Psycho A-Go-Go

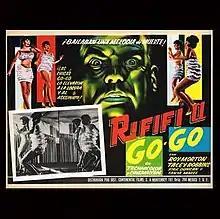
Film poster

Psycho A-Go-Go (also known as Echo of Terror) is a 1965 crime thriller directed by Al Adamson, starring Roy Morton and distributed by Hemisphere Pictures. The film was originally a straight action thriller, about a psychotic jewel thief who stalks a young woman and her child into the wilderness to get back some stolen jewels hidden in the child's doll. There were a number of musical nightclub scenes in the film, as director Adamson was trying to promote actress Tacey Robbins' singing career at the time.